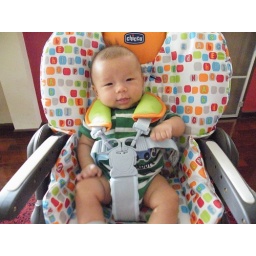
Uly in his big boy chair